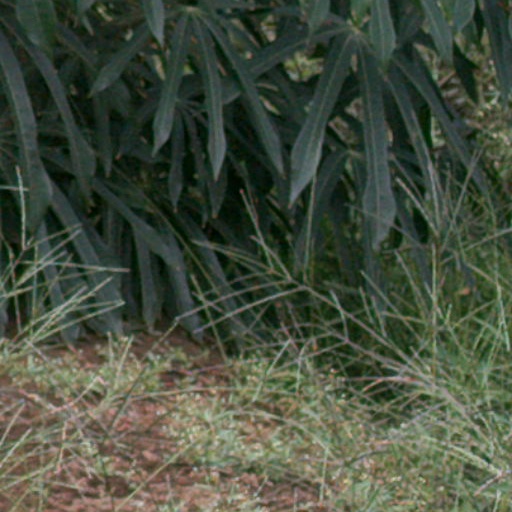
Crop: cassava